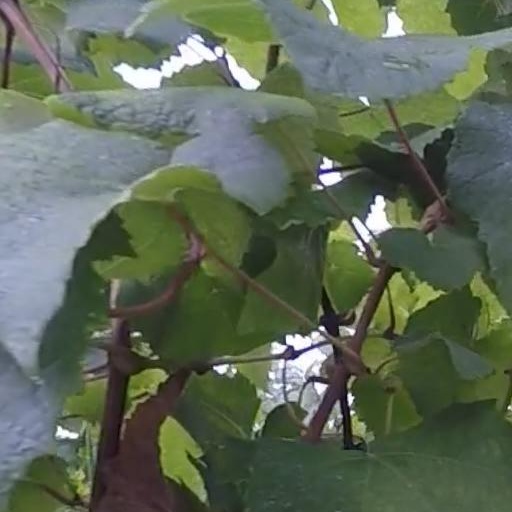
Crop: grape